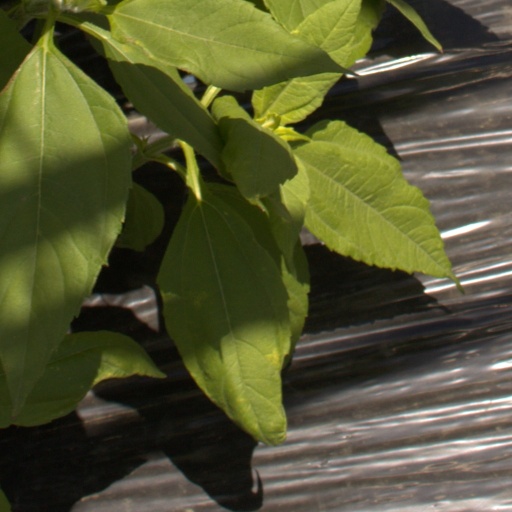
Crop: Jerusalem artichoke